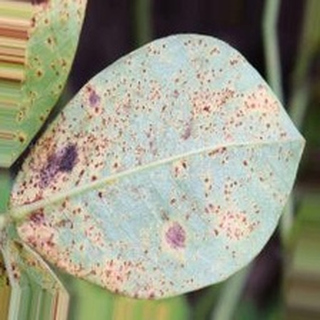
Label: groundnut_rust